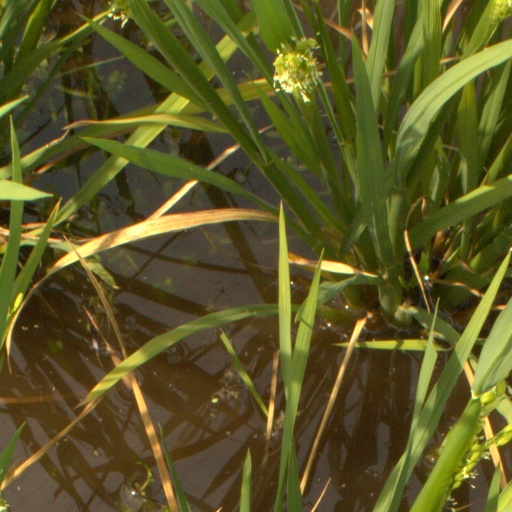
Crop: rice